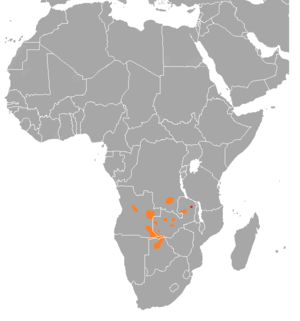
Letjevandbuk
Udbredelse
Letjevandbukken, også kaldet sumpantilope, er en antilope, der er udbredt i vådområder i Centralafrikas sydlige dele. Den er 90-100 cm høj og vejer mellem 79 og 103 kg. Pelsen er oftest gyldenbrun, men det varierer med underarten, og undersiden er hvid. Kun hannen har horn. Bagbenene er forholdsvis lange, hvilket gør den bedre i stand til bevæge sig i spring i sumpet terræn. I områder med store bestande samles hannerne i yngletiden på en arena ligesom koben.